Barry Callaghan

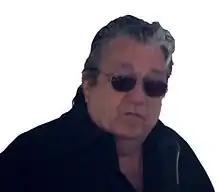
Callaghan in 2007.

Barry Morley Joseph Callaghan (born July 5, 1937) is a Canadian author, poet and anthologist. He is currently the editor-in-chief of "Exile" Quarterly.